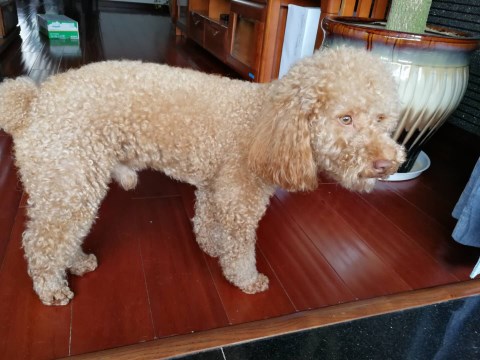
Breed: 7449-n000128-teddy